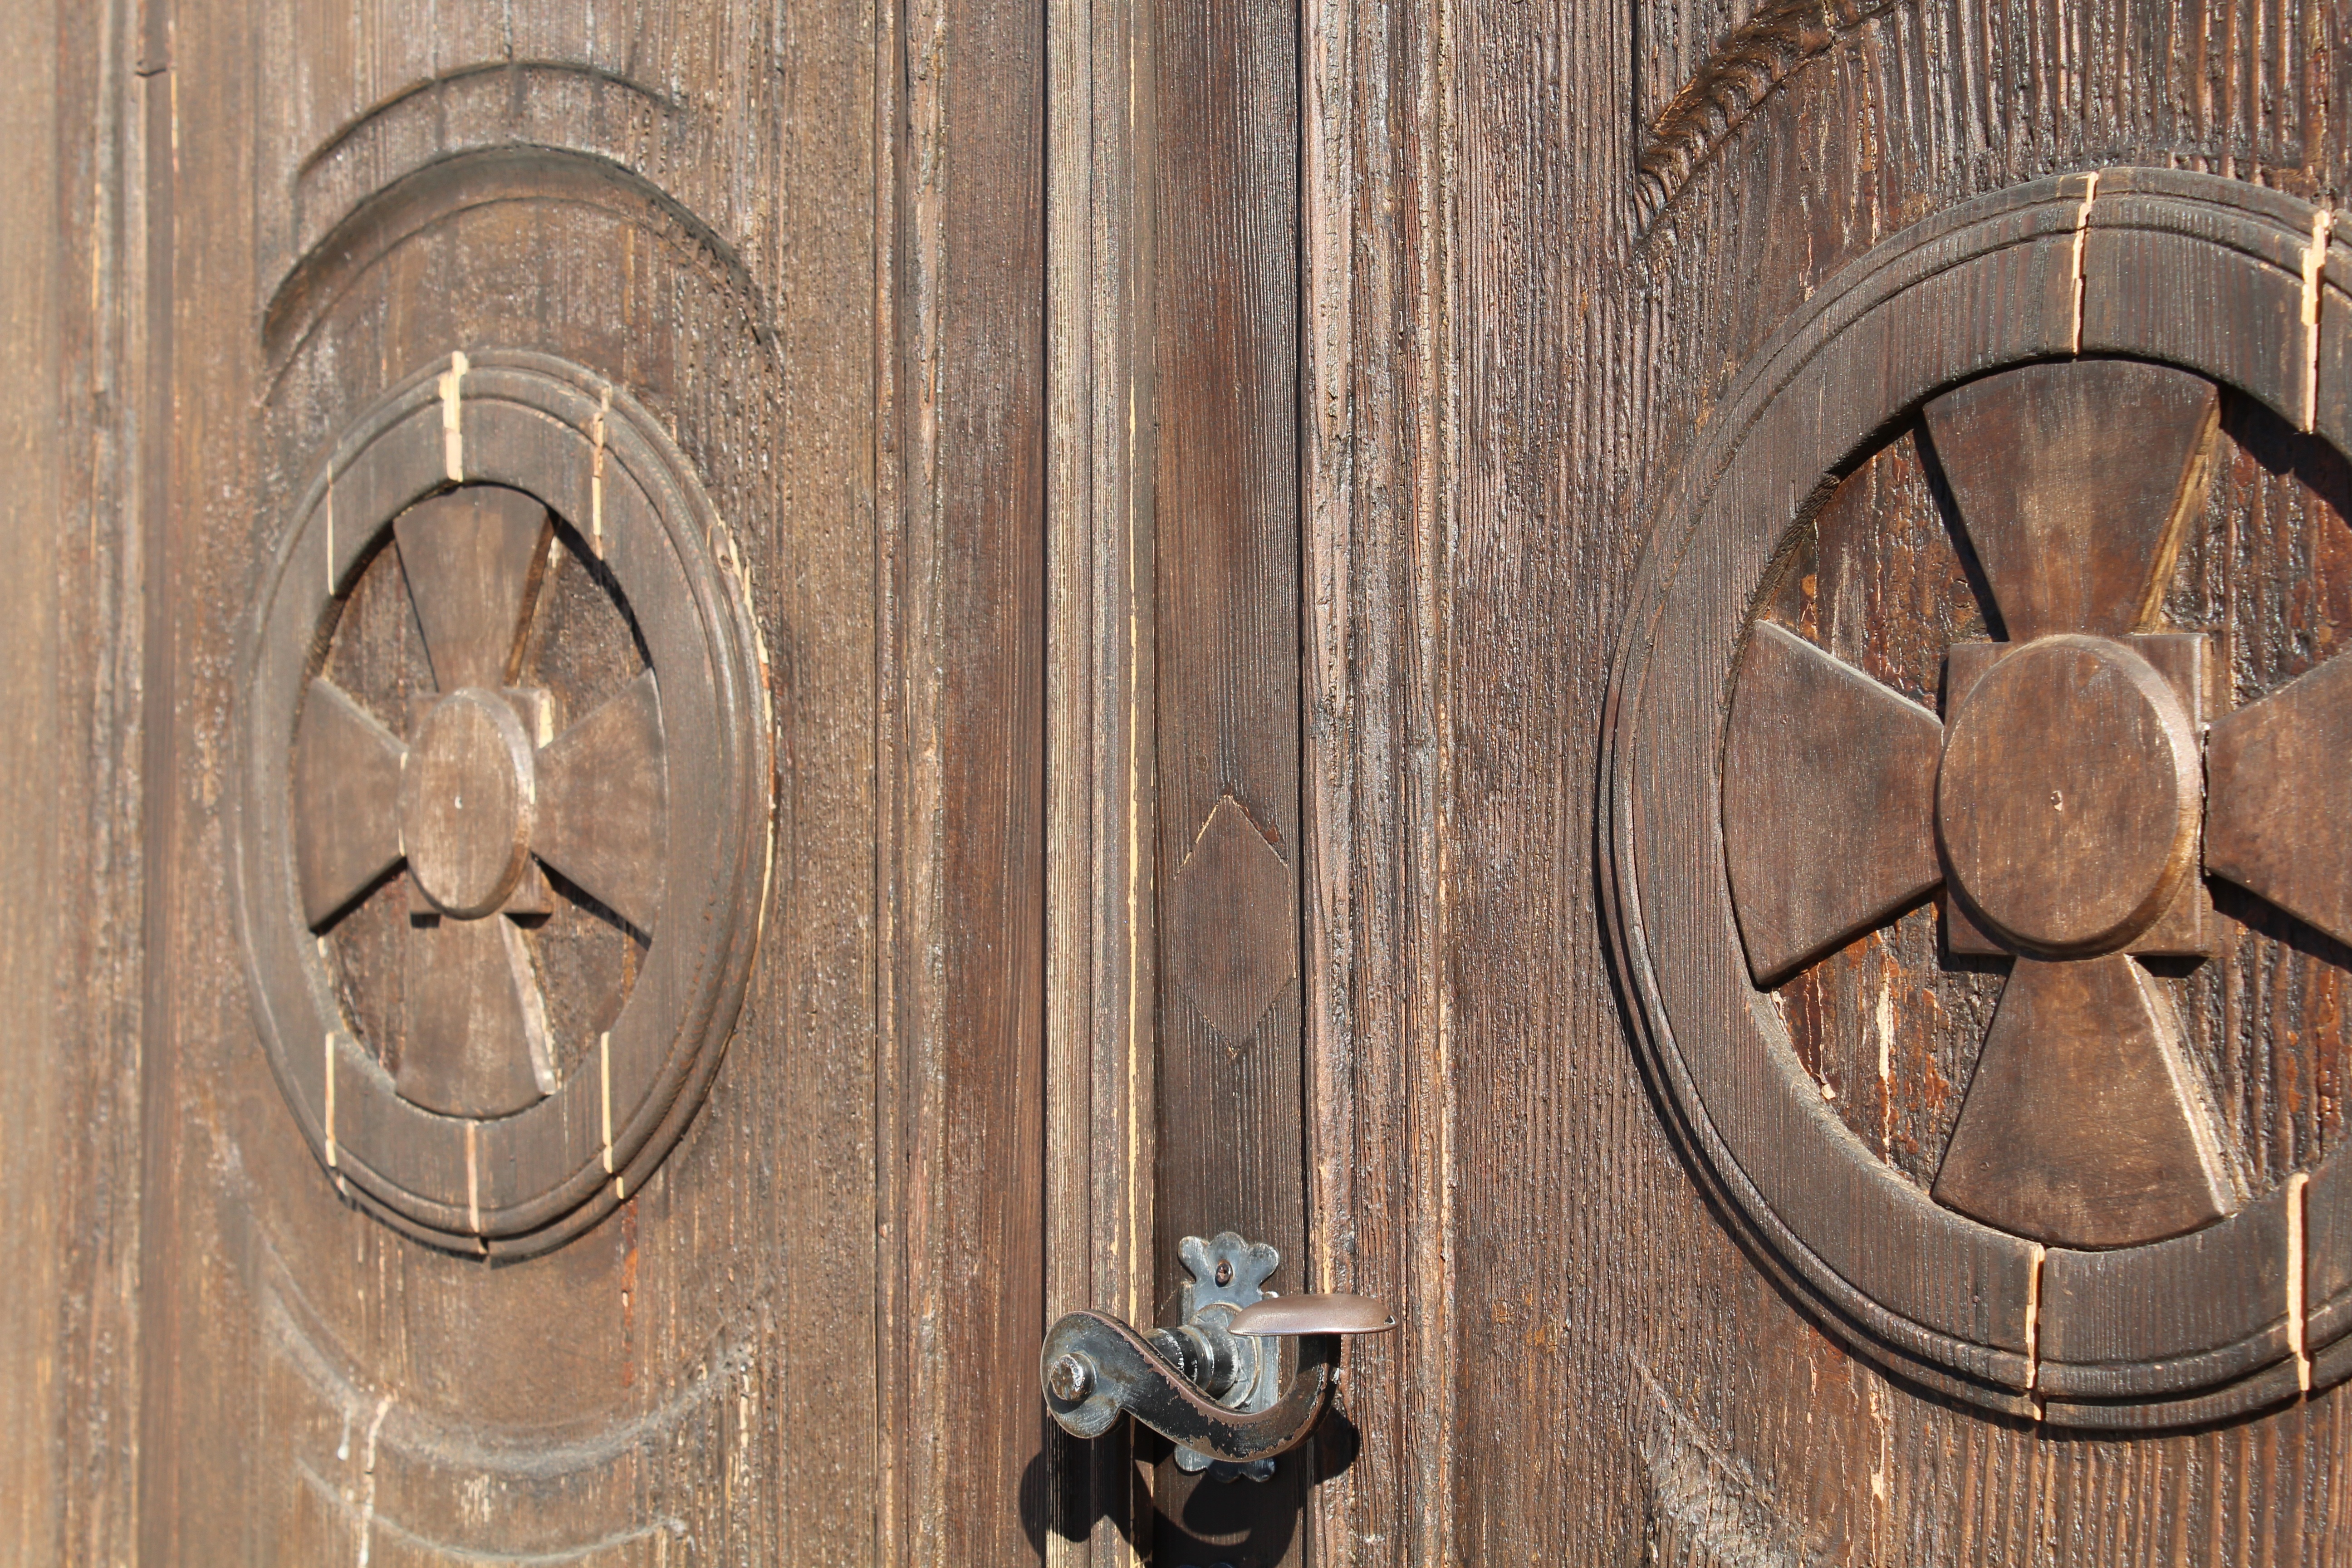
wood, window, entrance, church, door, handle, wooden door, iron, carving, crosses, church door, man made object, ancient history